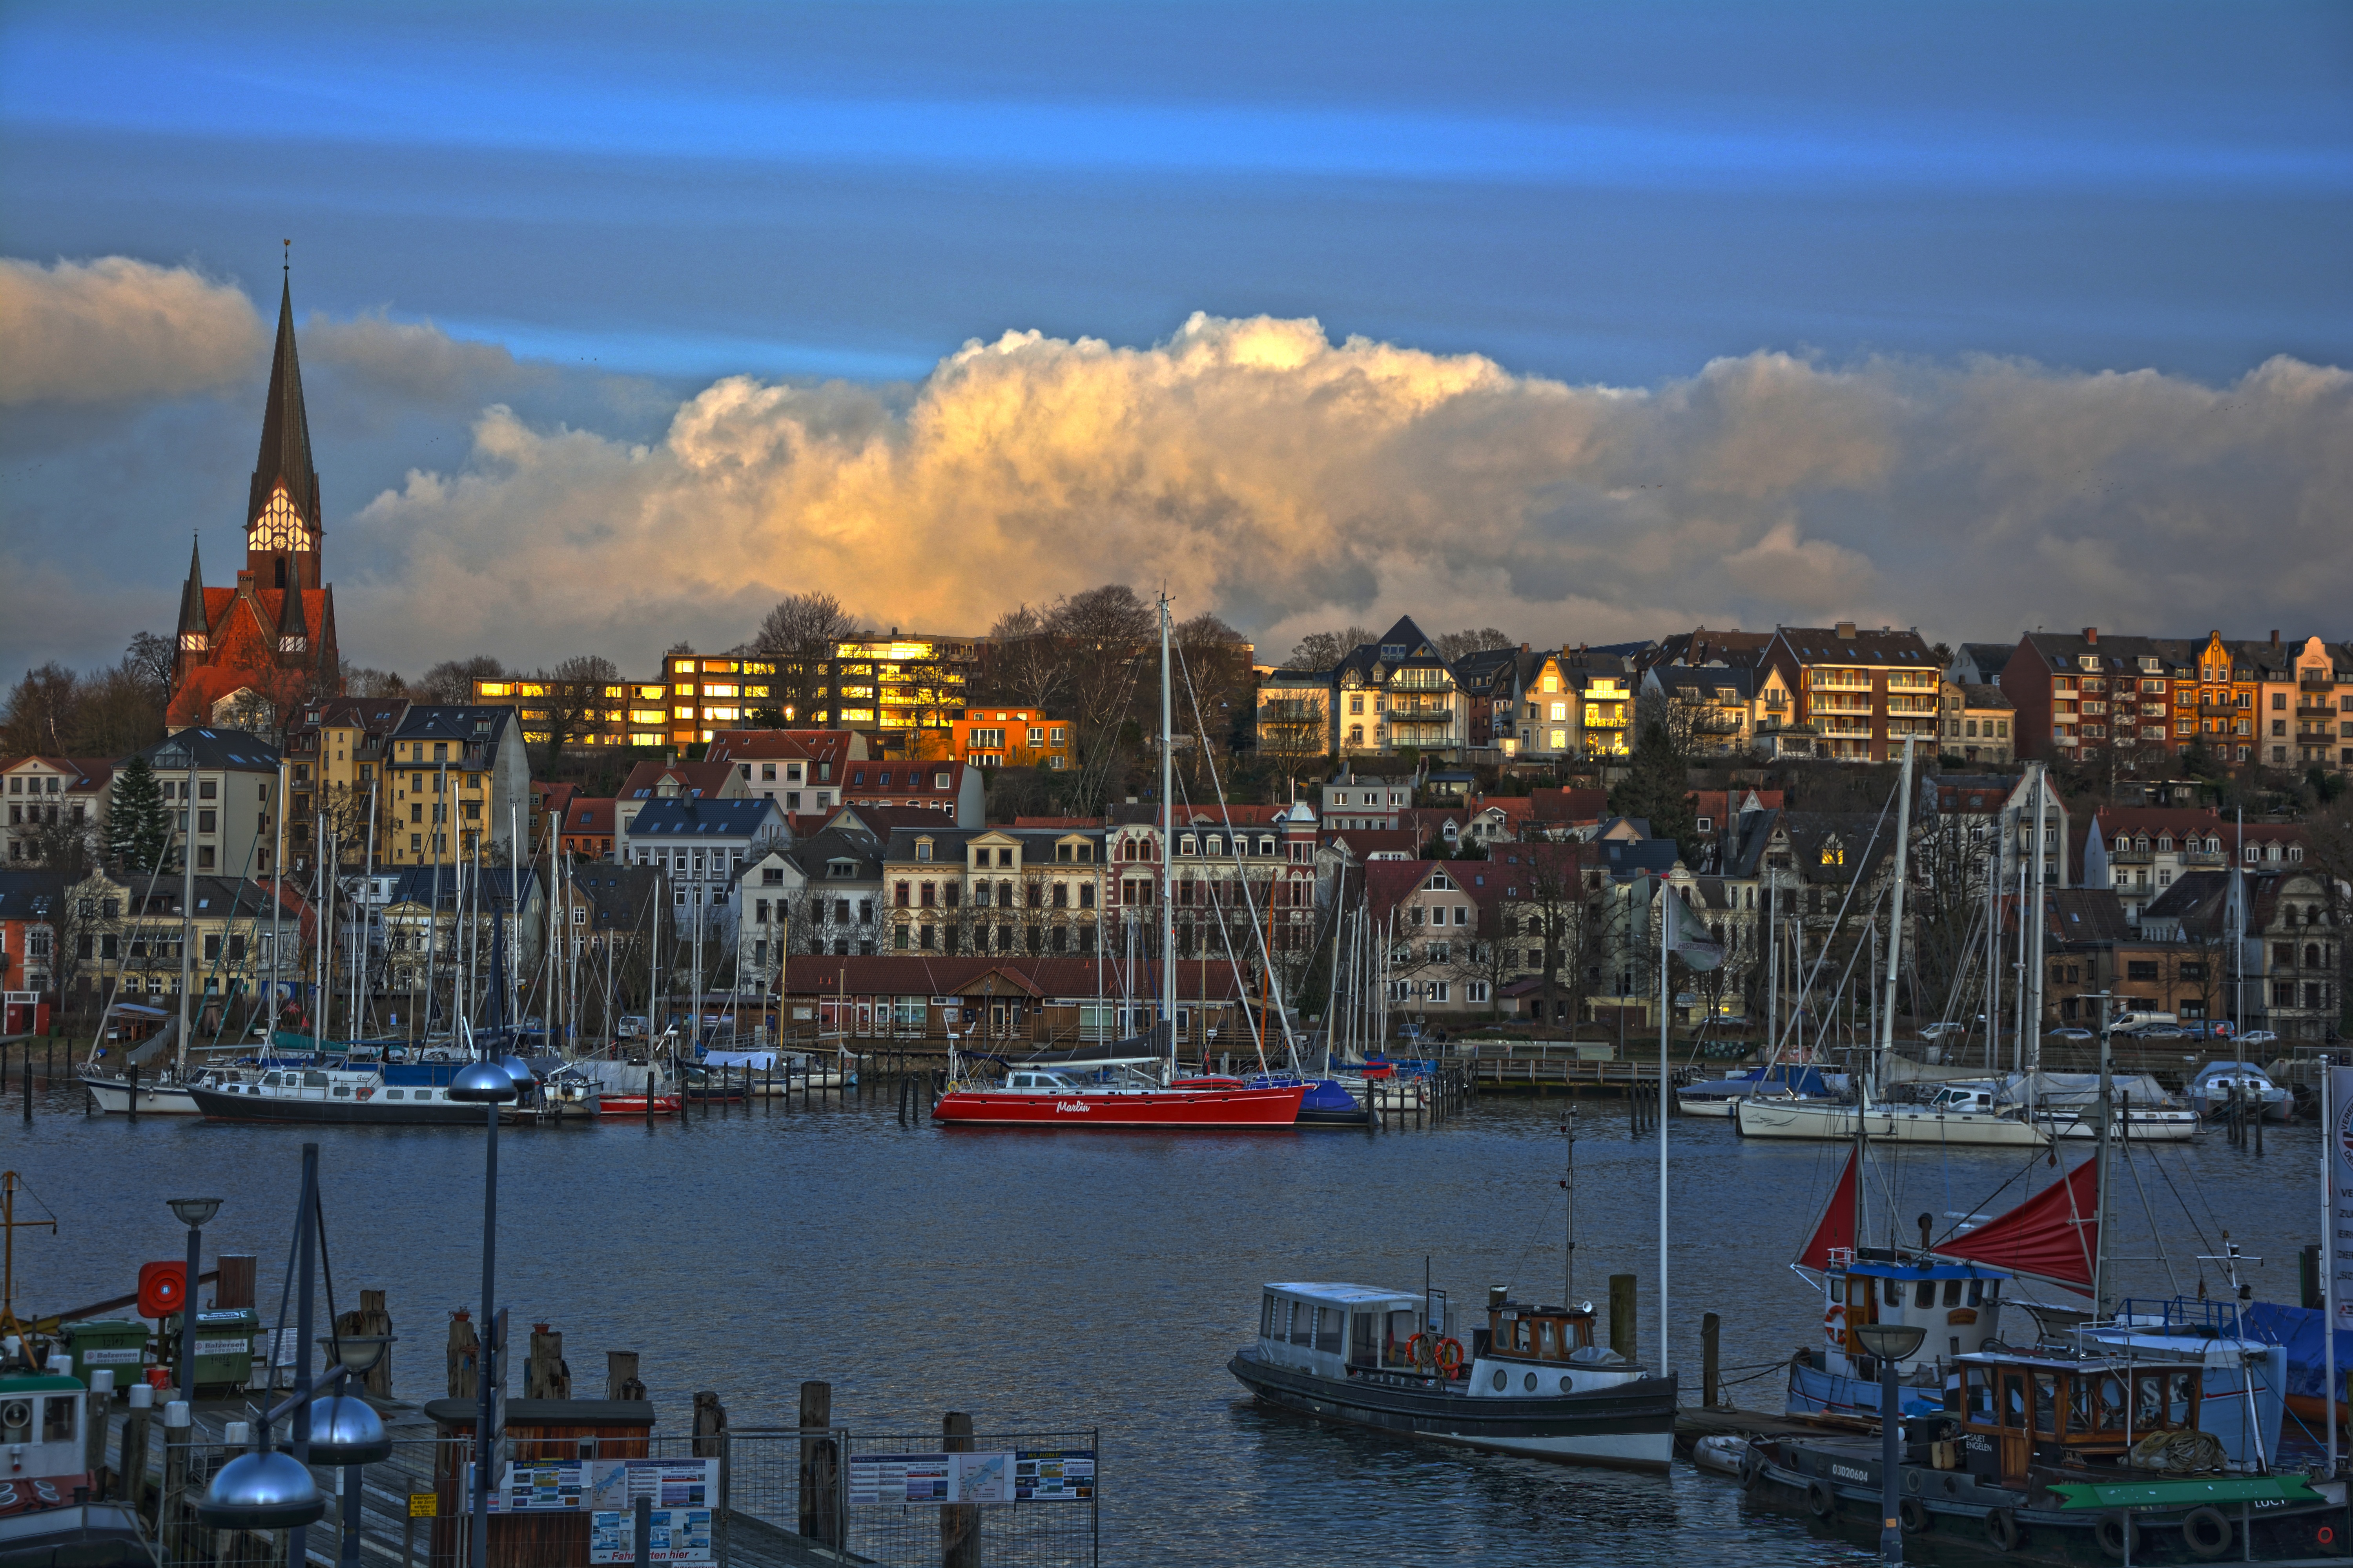
port, city, clouds, sky, winter, ships, boats, sailing ships, sailing boat, church, morning, baltic sea, fjord, flensburg, norddeutschand, building, view, places of interest, holiday, holidays, historically, germany